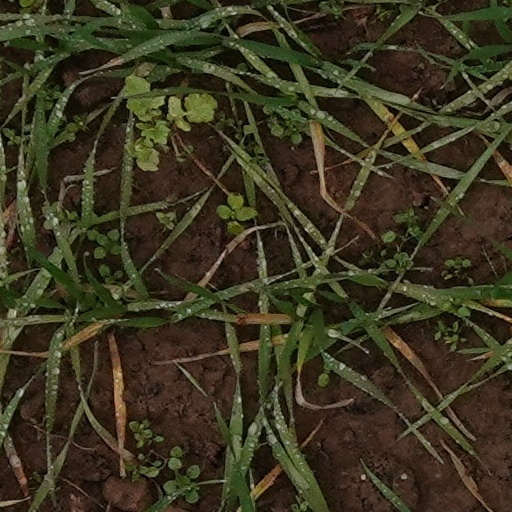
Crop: wheat